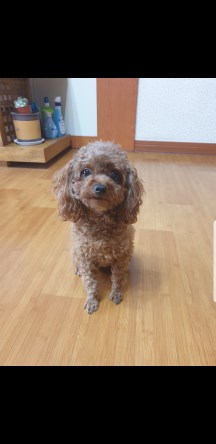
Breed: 7449-n000128-teddy